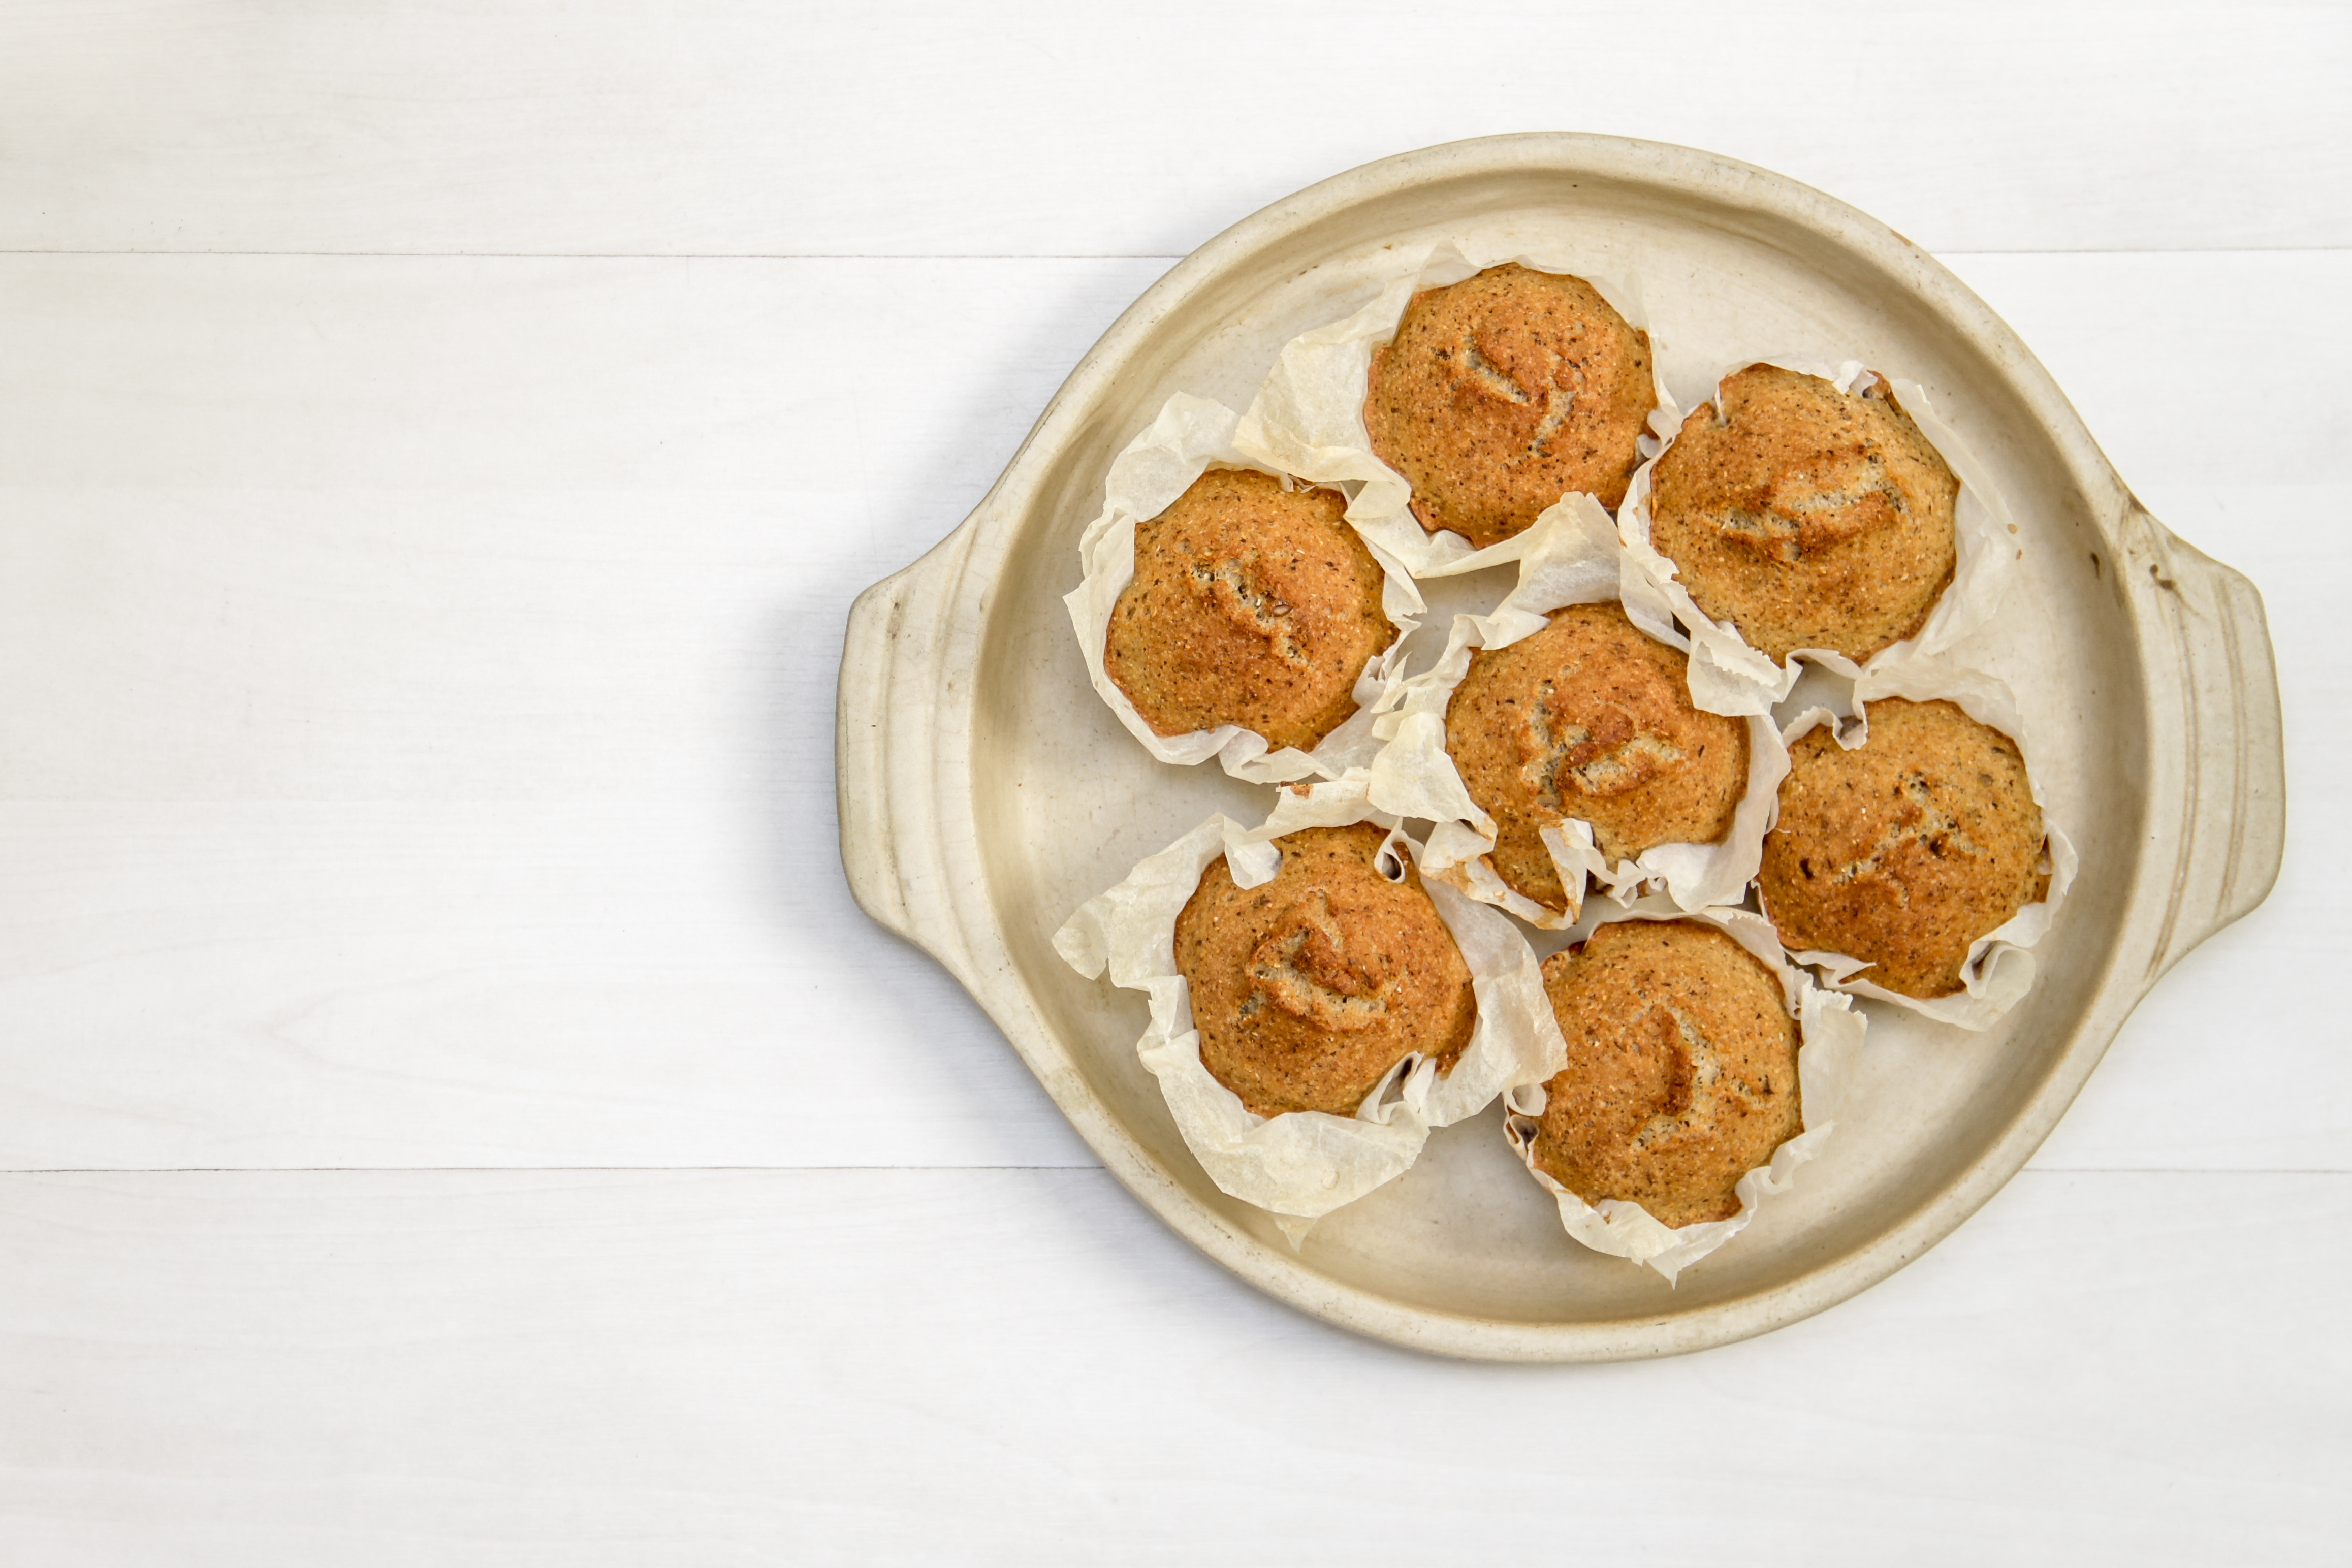
dish, food, cuisine, ingredient, fried food, finger food, fast food, baked goods, produce, dessert, vegetarian food, chicken nugget, junk food, snack, Clam cake, mediterranean food